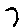
Label: 7